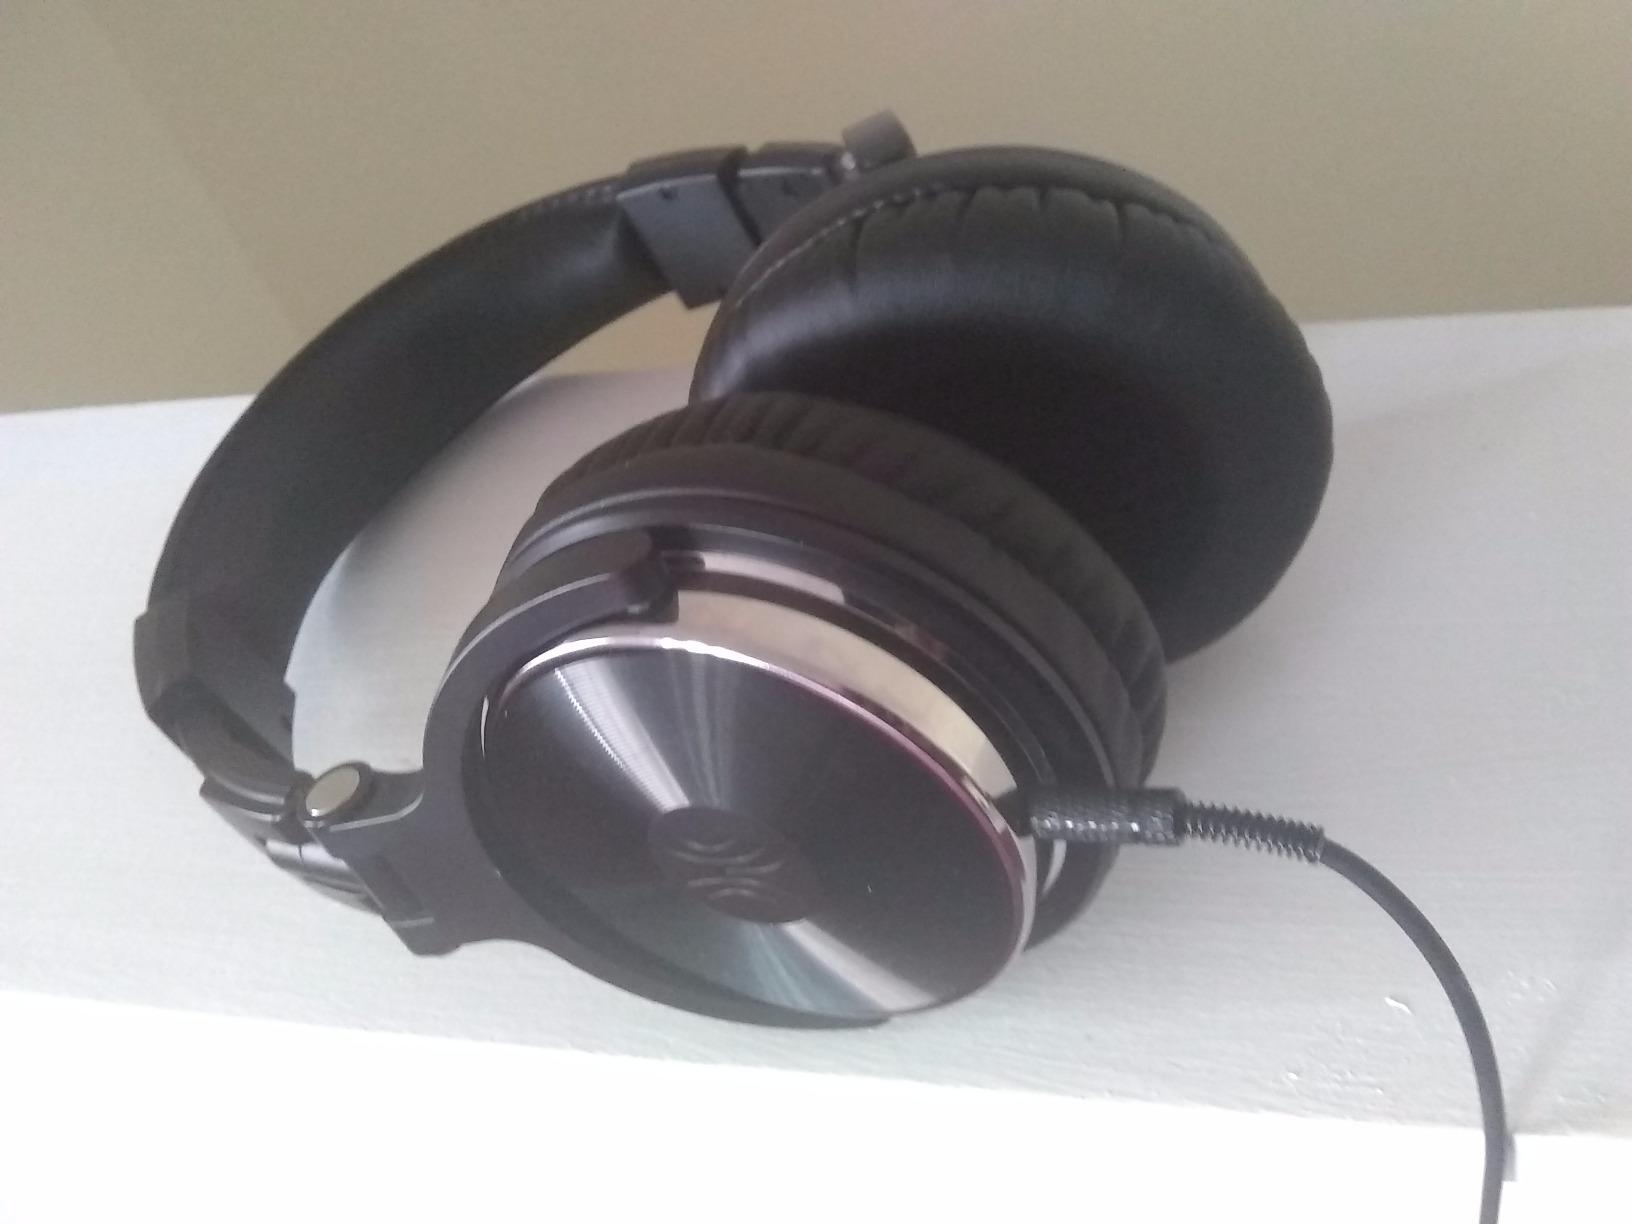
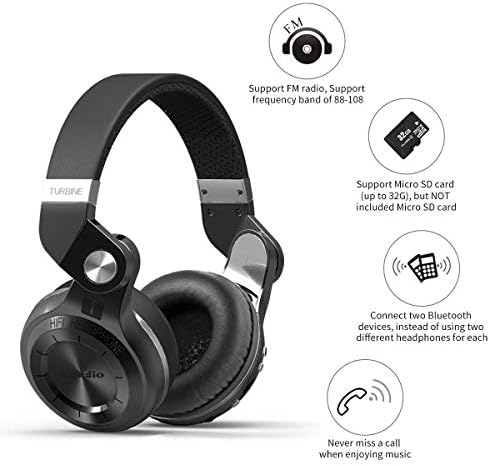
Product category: headphones
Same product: no